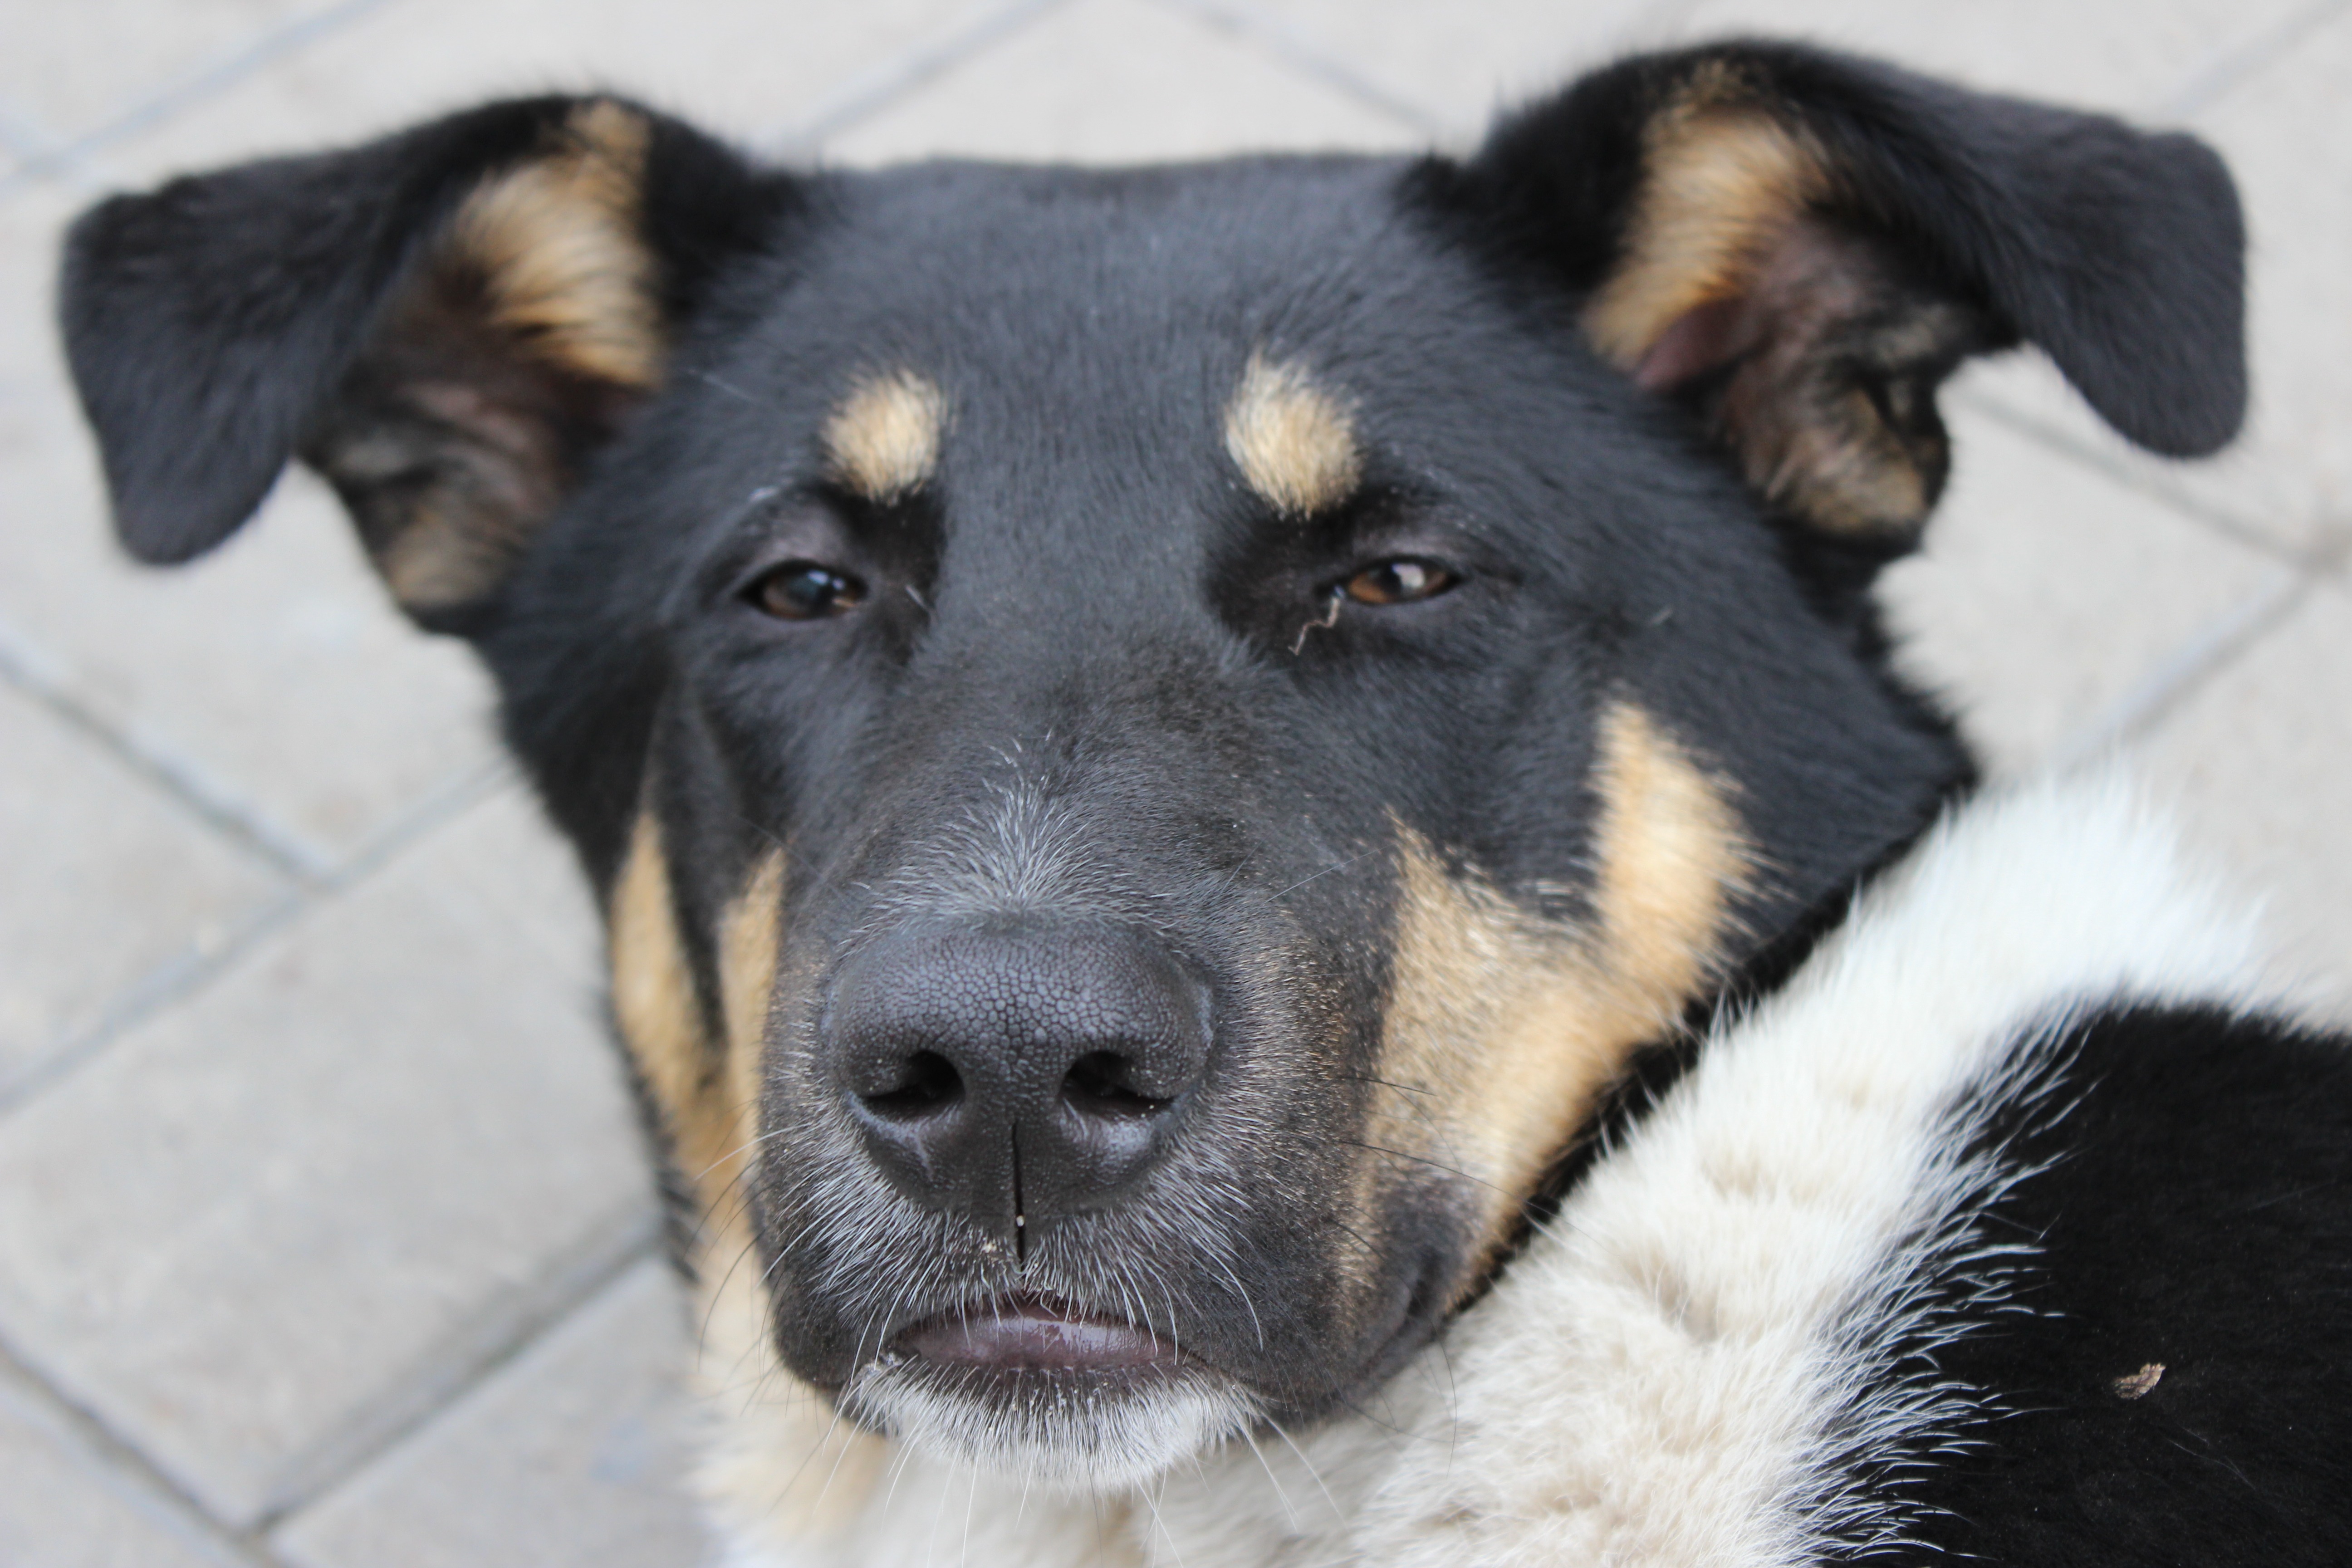
view, dog, pets, snout, animals, huntaway, dog breed, each, man's best friend, street dog, dog like mammal, dog breed group, vulnerable native breeds, kunming wolfdog, rare breed dog